Rosary Basilica

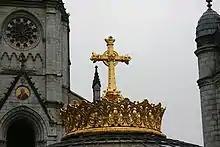
The gilded crown and cross surmounting the dome

The exterior of the dome is surmounted by a dramatic gilded crown and cross, which were a gift from the People of Ireland in 1924. The cross was regilded in 2000-2.